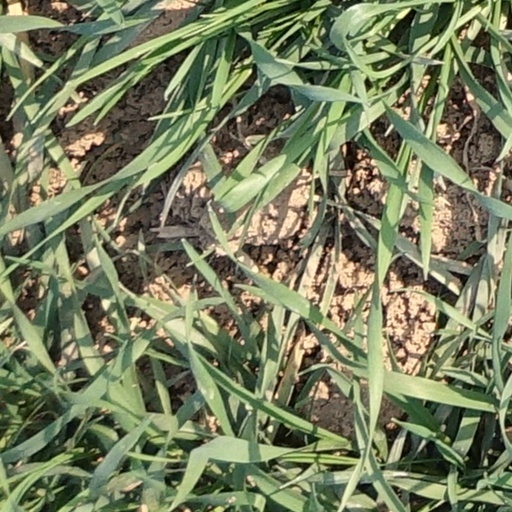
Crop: wheat